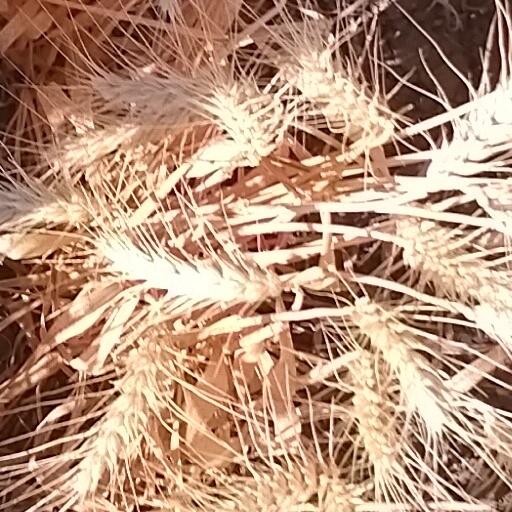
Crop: wheat